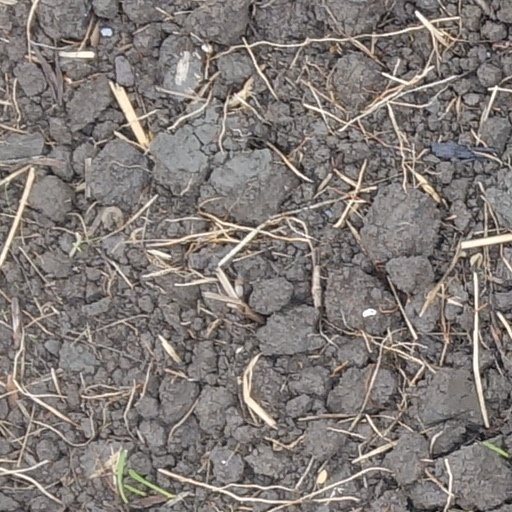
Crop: wheat